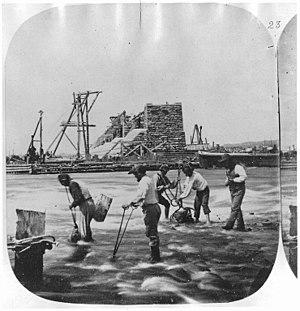
Cet article traite des événements qui se sont produits durant l'année 1860 au Canada.